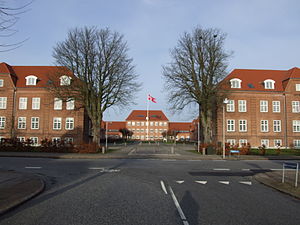
Ringsted Kaserne
Ringsted Kaserne set fra hovedindgangen
Ringsted Kaserne var en dansk kaserne for artilleriet indviet den 15. august 1914 og nedlagt som følge af Forsvarsforliget 1999.